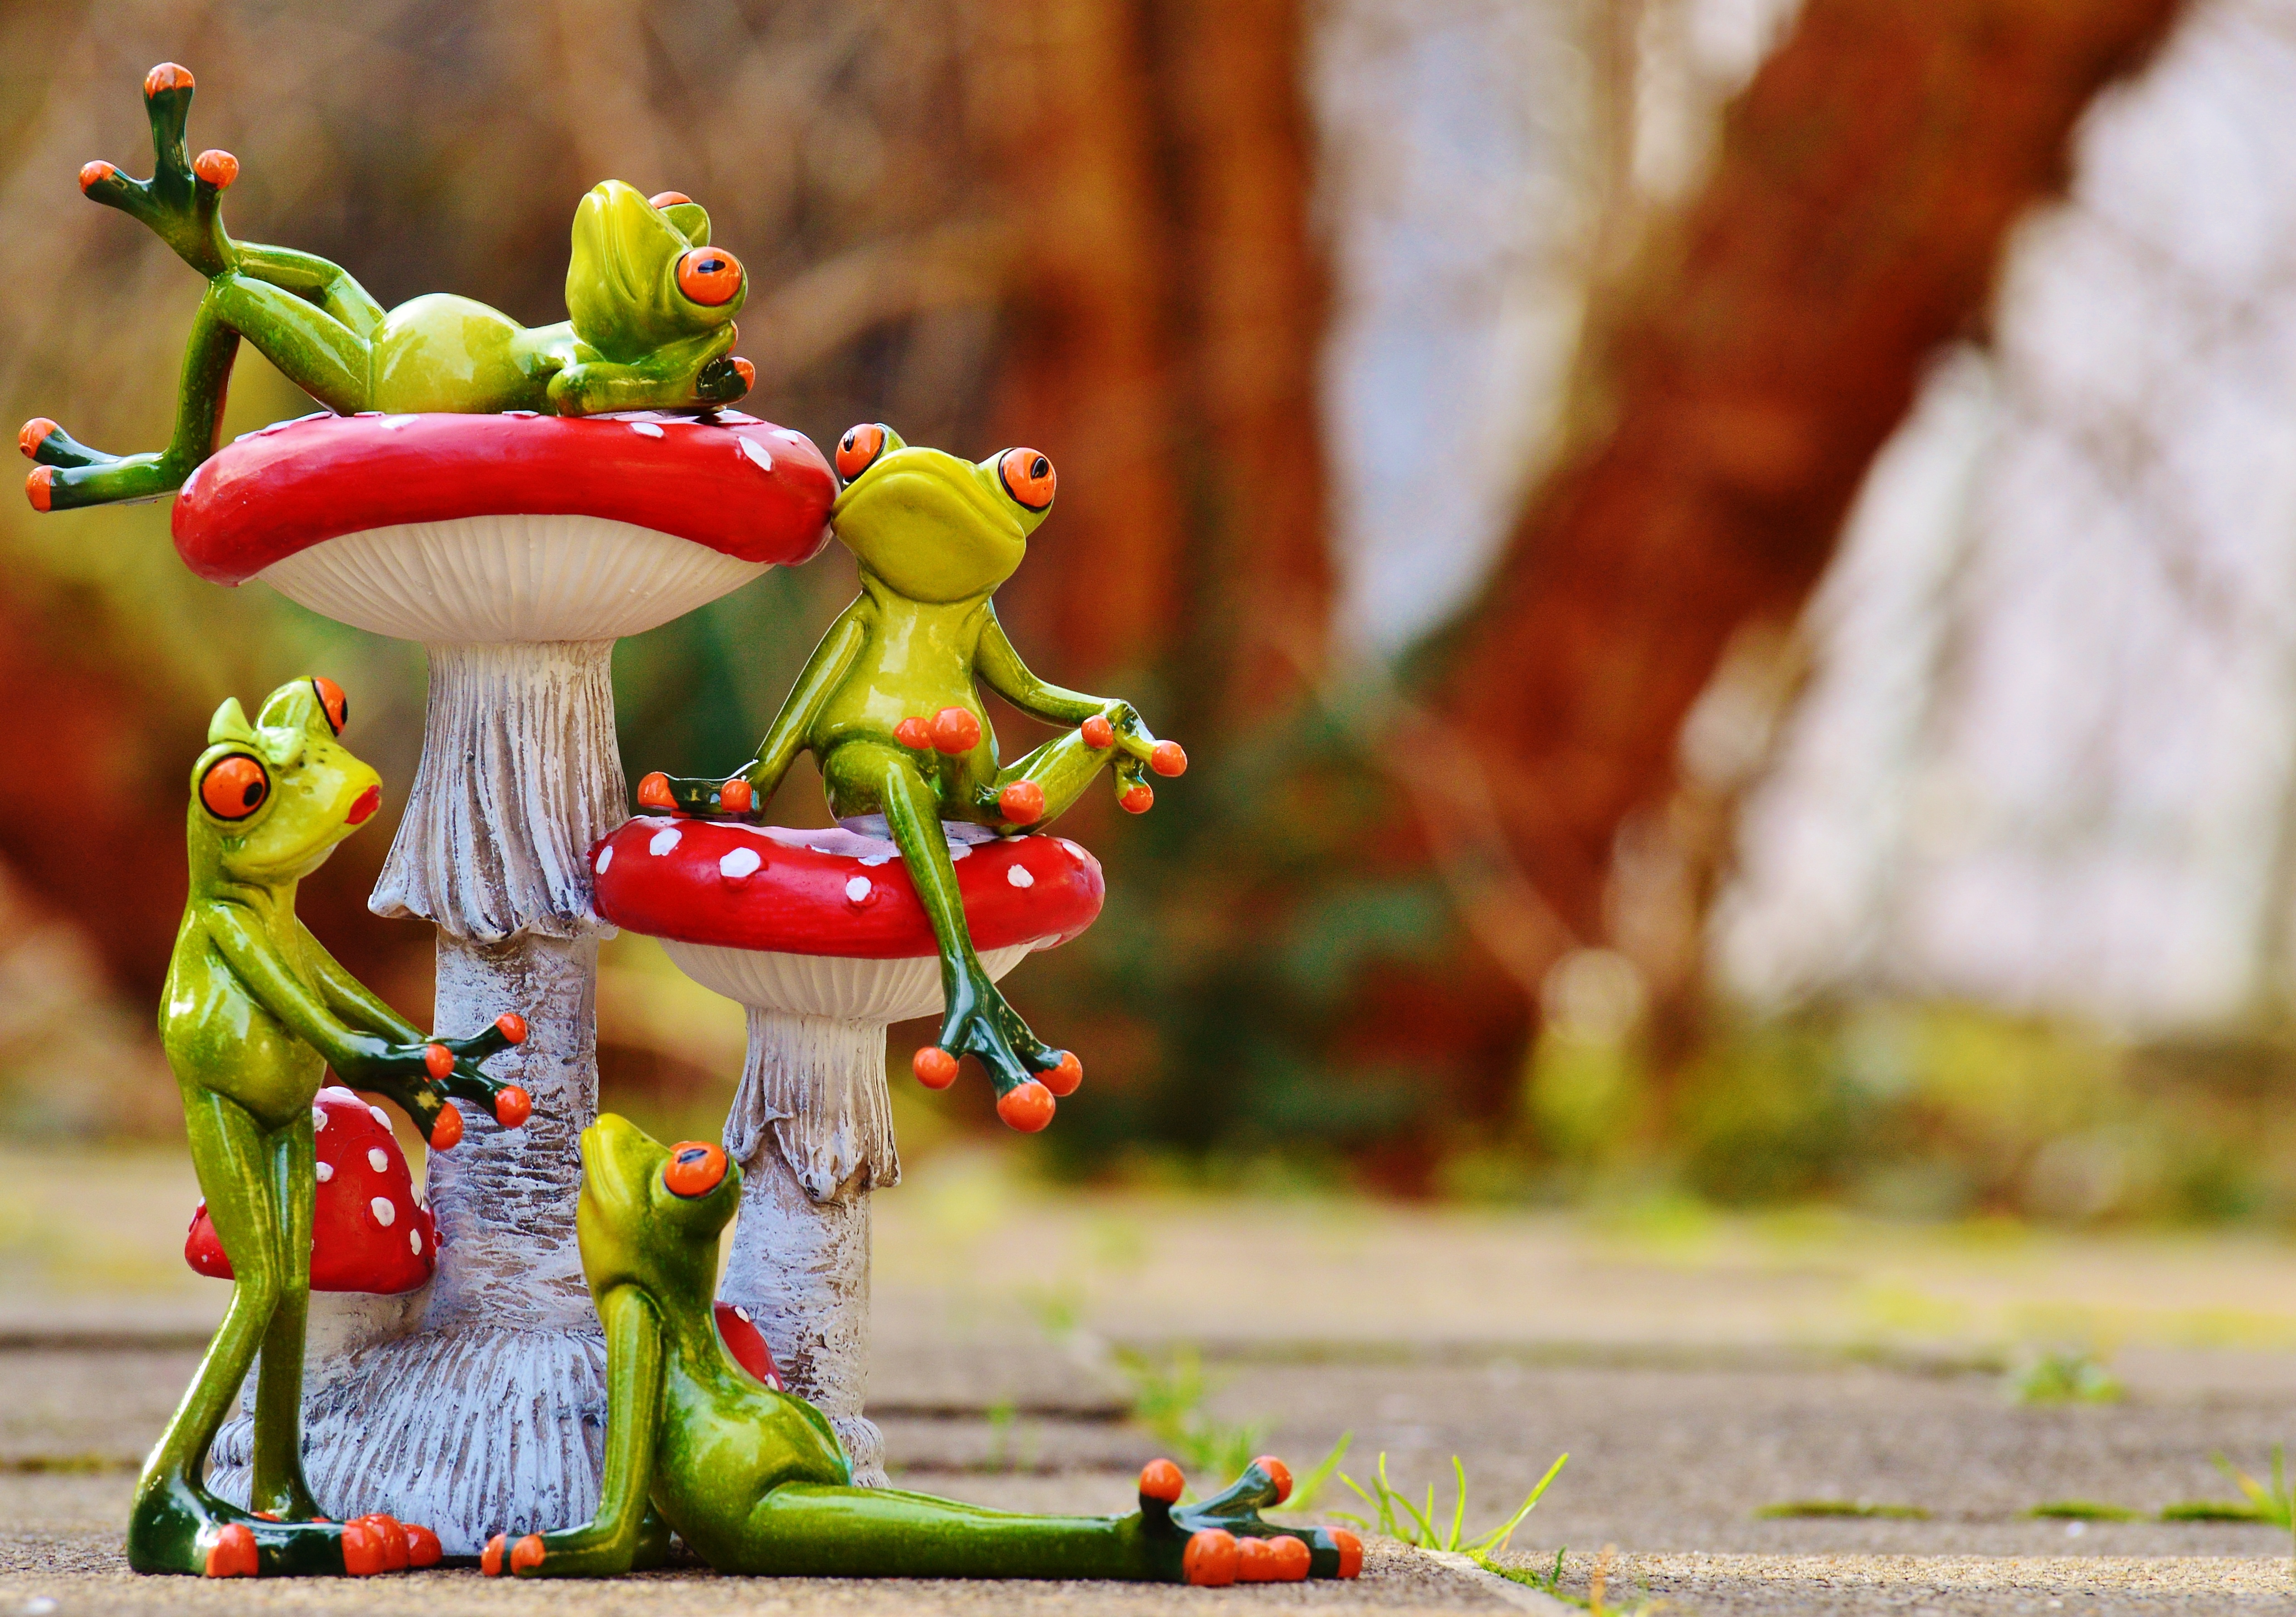
group, sweet, cute, statue, toy, mushrooms, animals, fly agaric, funny, figures, frogs, screenshot